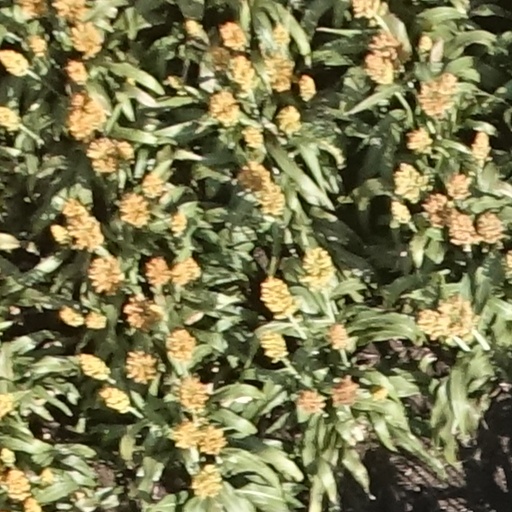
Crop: sorghum